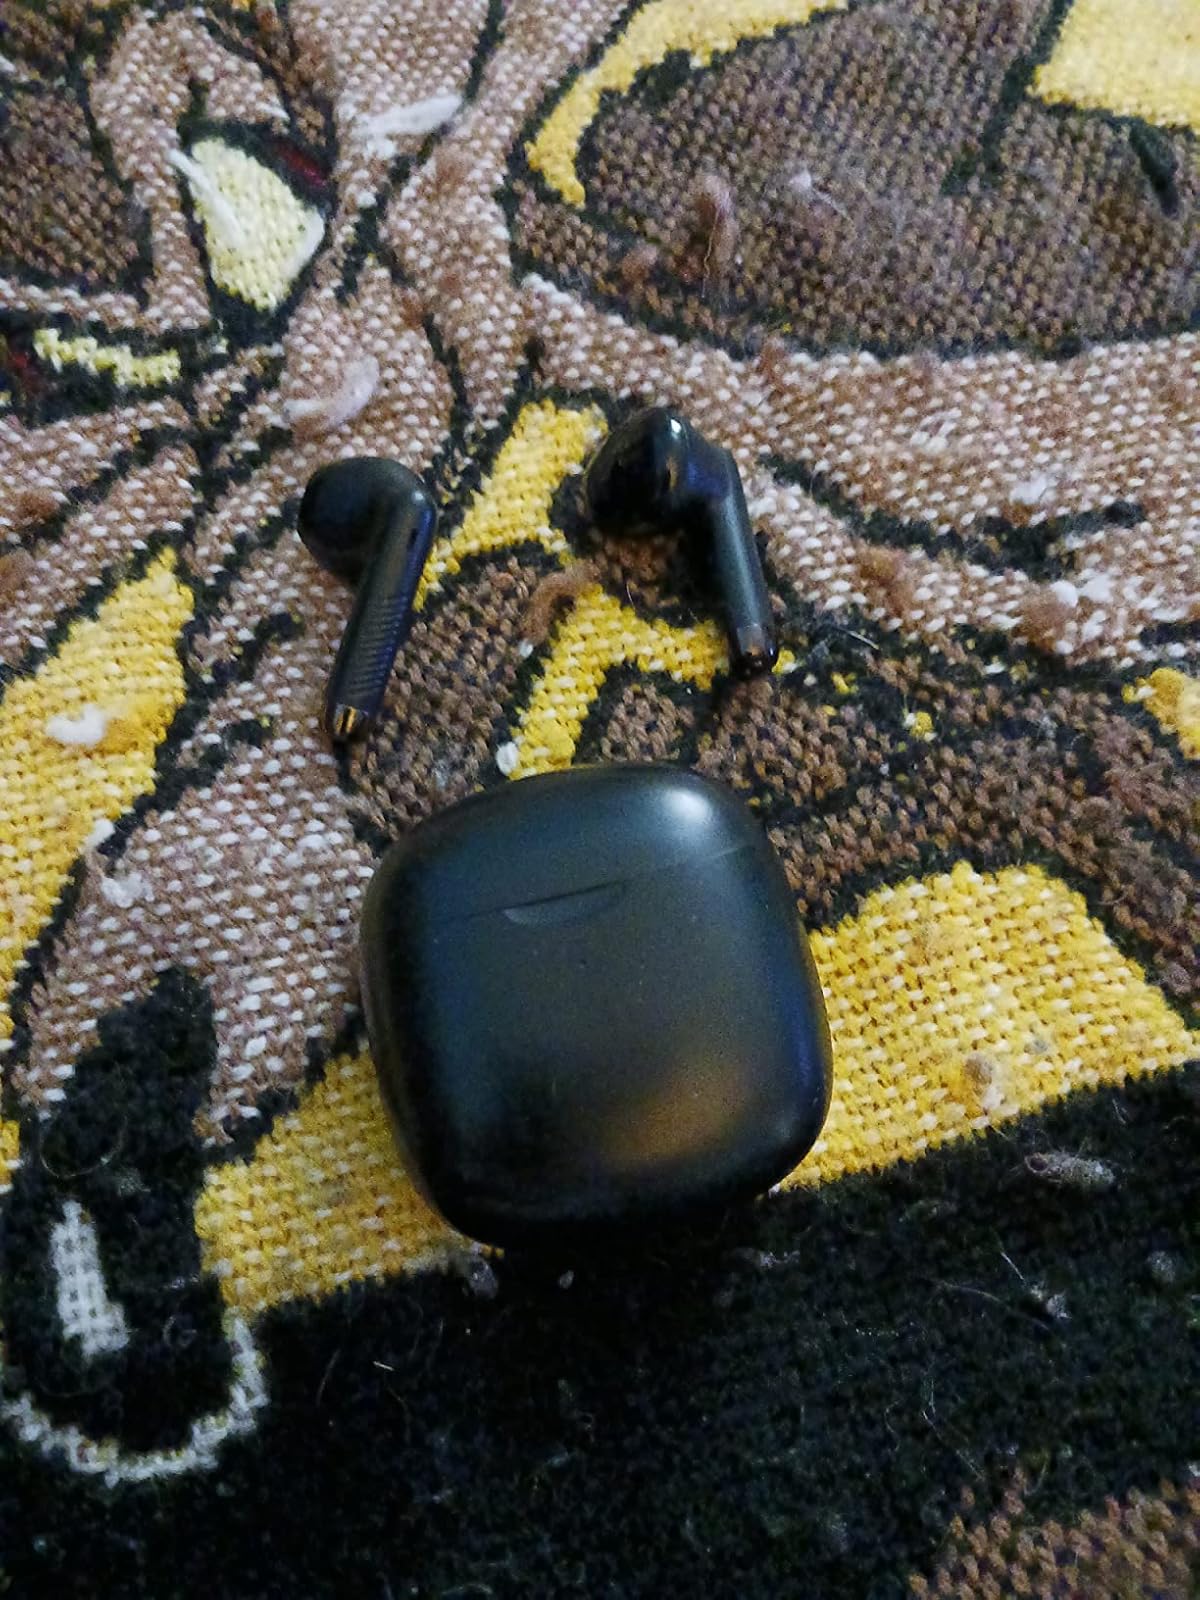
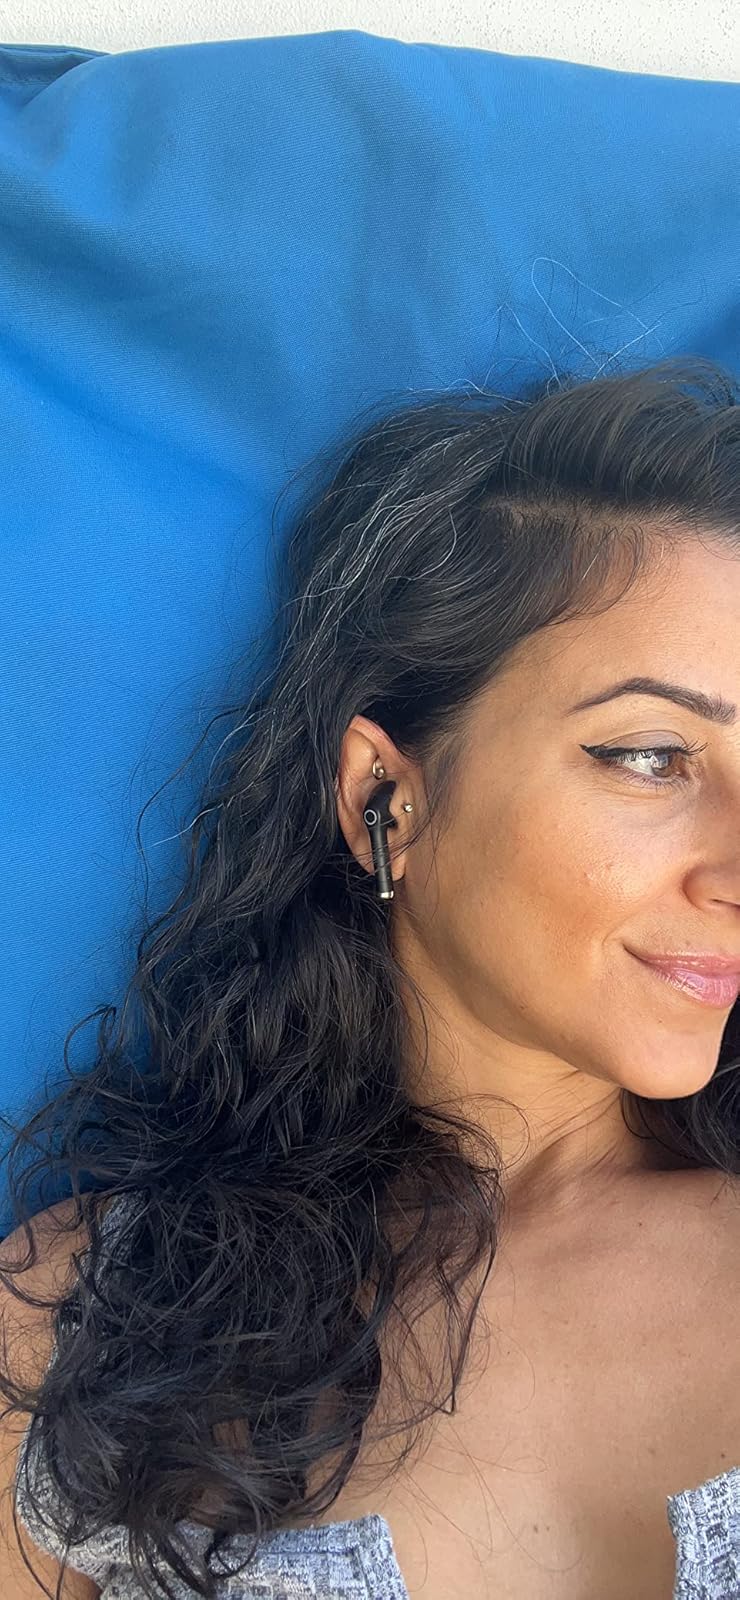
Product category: earbuds
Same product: no